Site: brandenburg
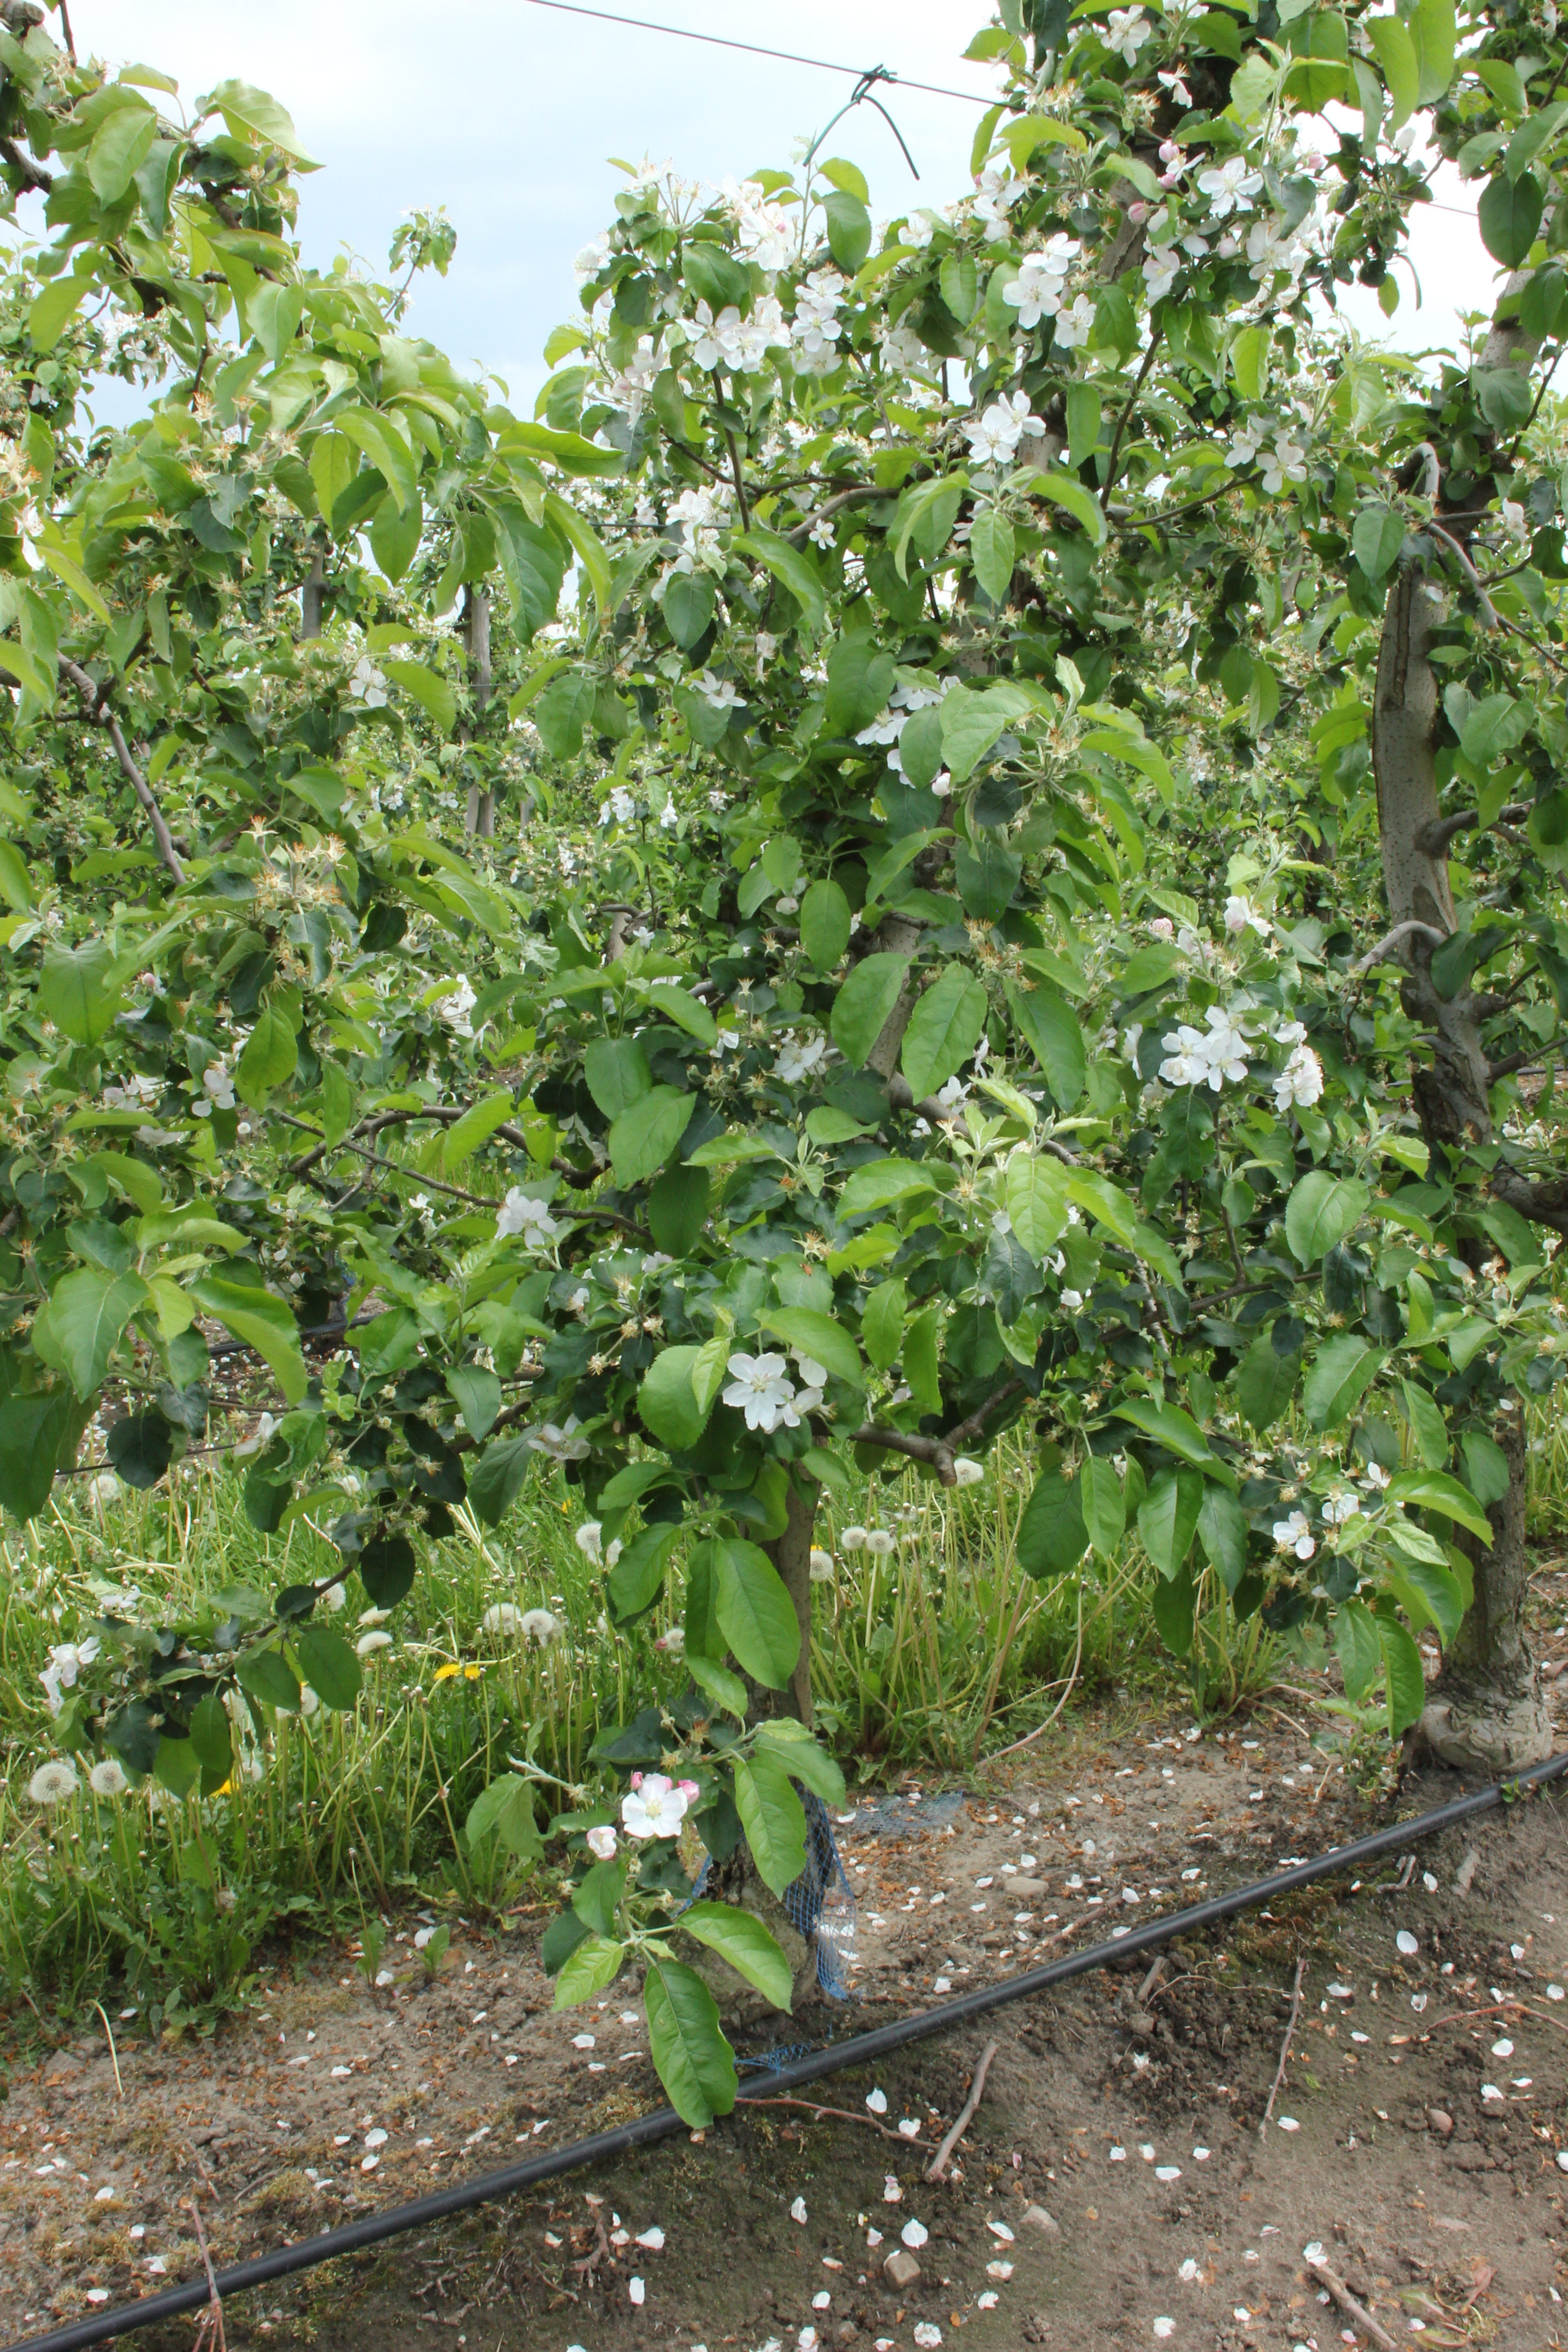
Growth stage (BBCH 67): Flowering